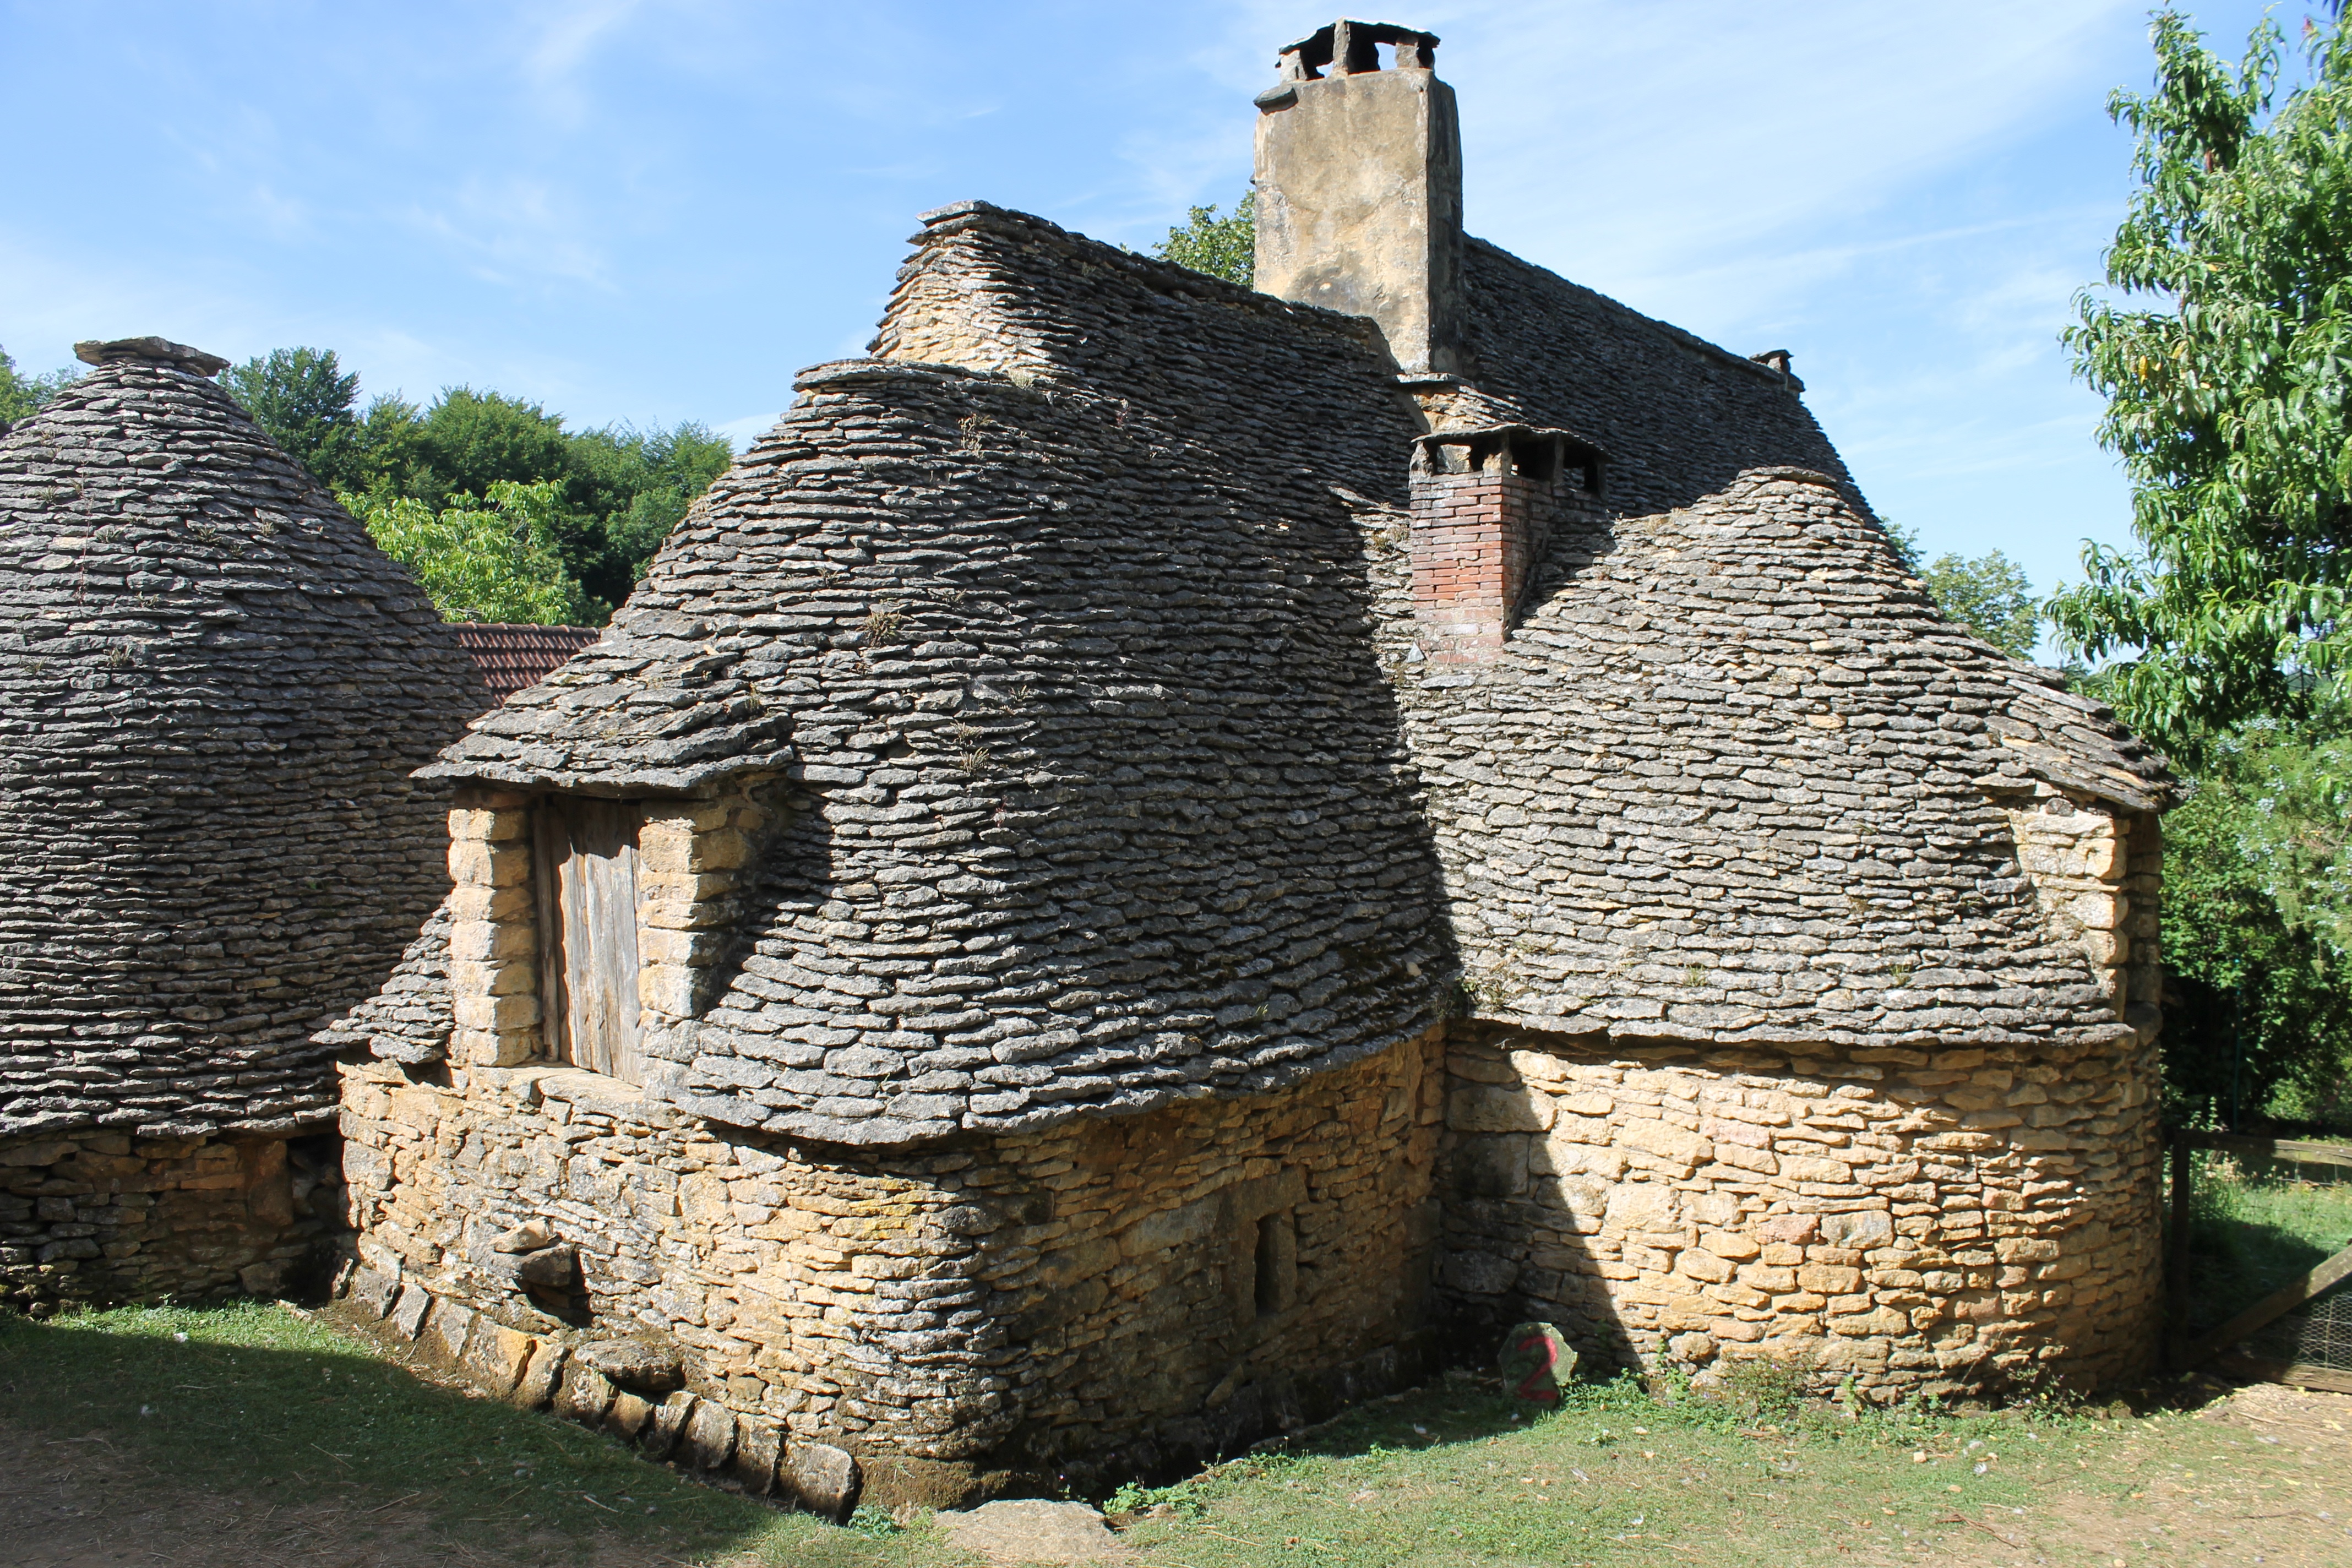
landscape, building, hut, village, cottage, castle, chapel, fortification, stones, ruins, middle ages, thatching, berger, rural area, archaeological site, stone huts, shelter stones, breuil, ancient history